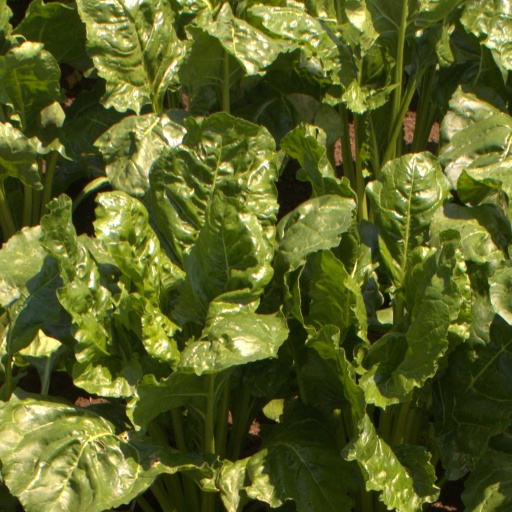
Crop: sugar beet